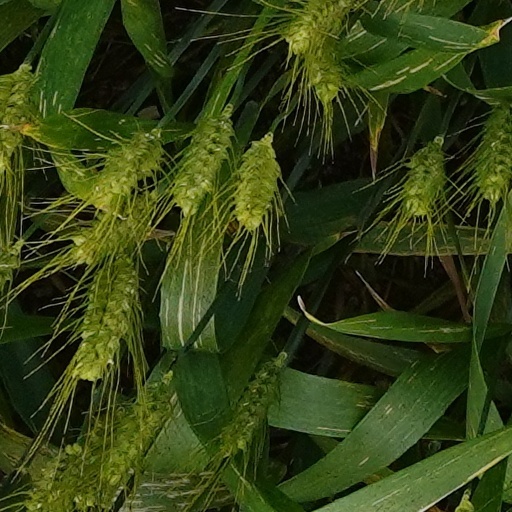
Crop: wheat